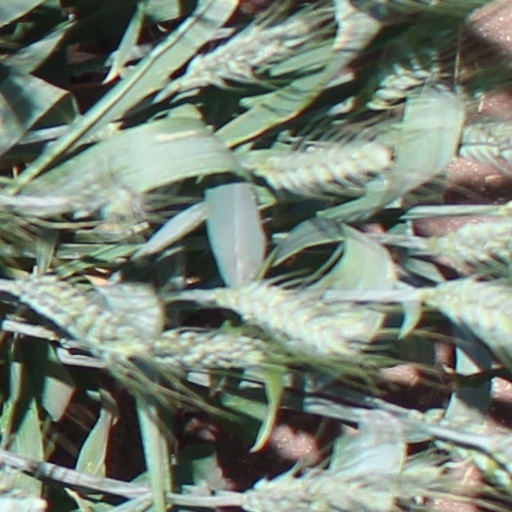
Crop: wheat